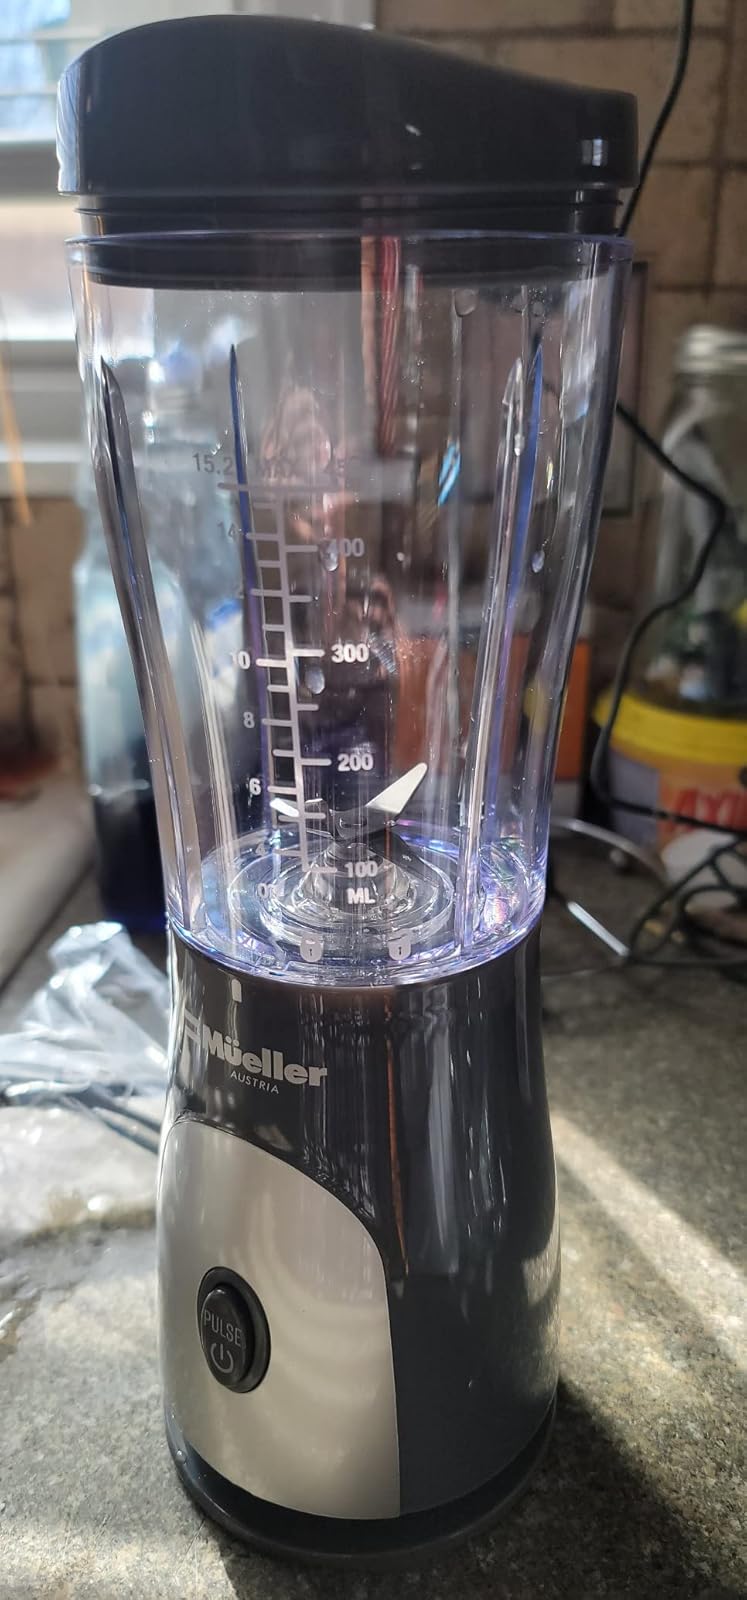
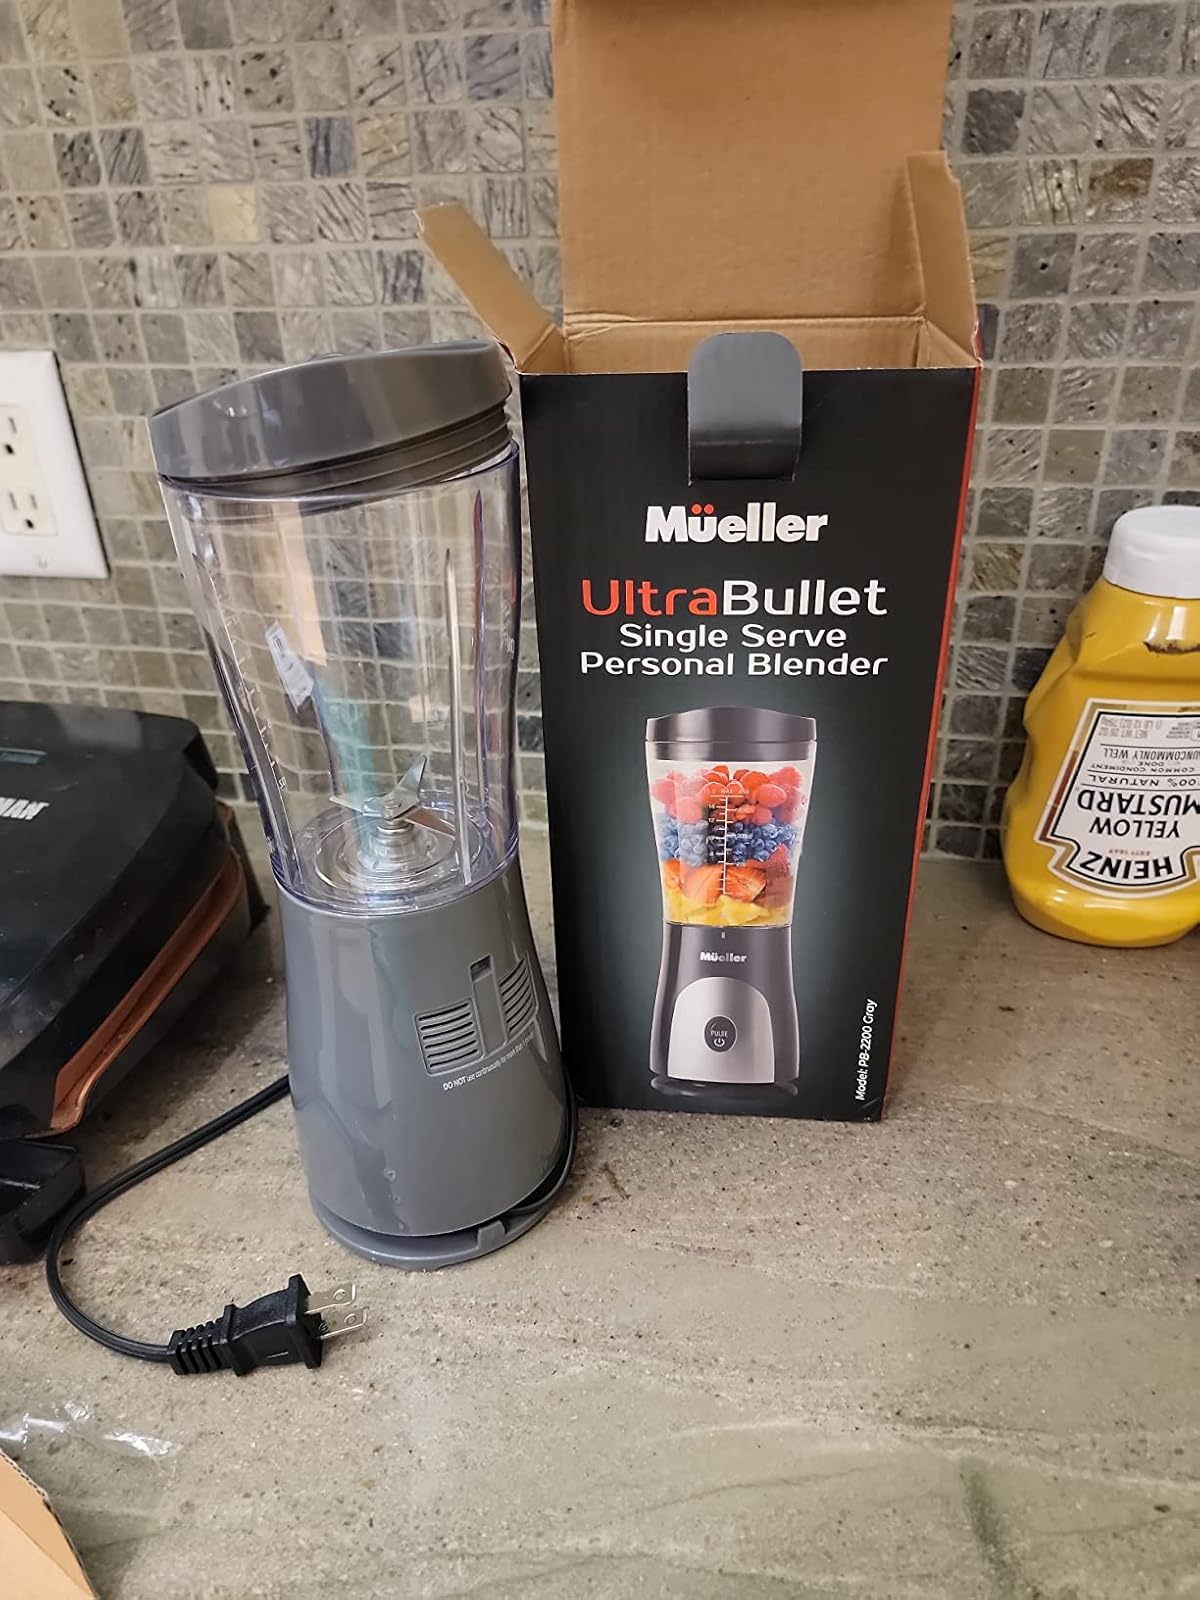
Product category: items_blender
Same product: yes